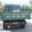
Label: truck